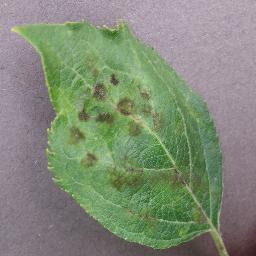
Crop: apple
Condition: scab